Yamaguchi-kun Isn't So Bad

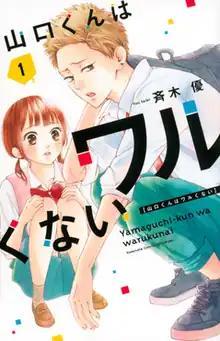
First volume cover

is a Japanese manga series written and illustrated by Yuu Saiki. It has been serialized in Kodansha's manga magazine "Bessatsu Friend" since September 2019.